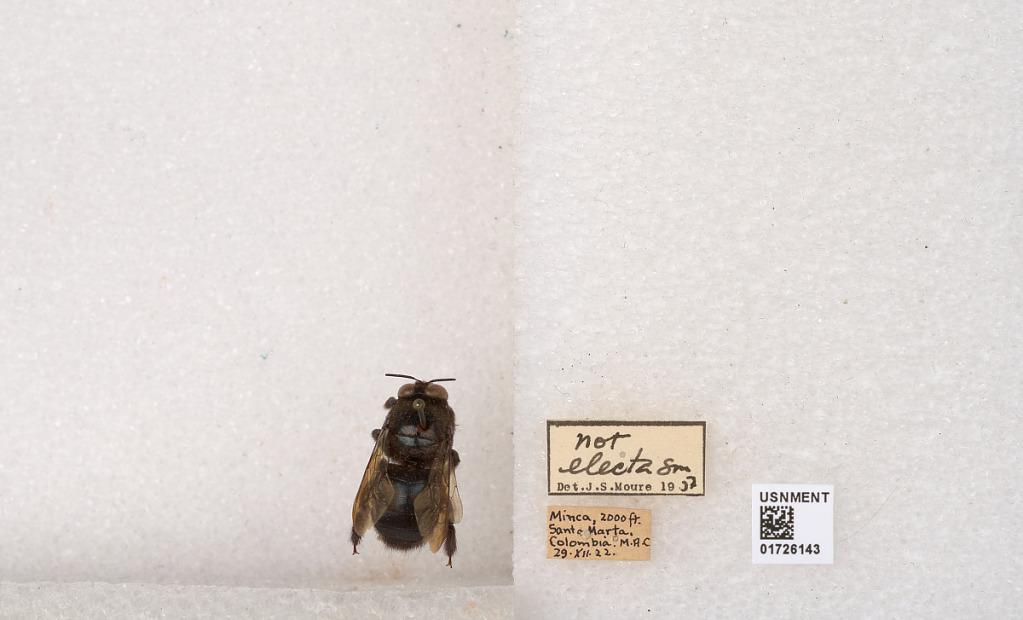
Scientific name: Xylocopa (Schonnherria) lateralis Say
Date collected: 1922-7-29
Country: Colombia
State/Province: Magdalena
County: Santa Marta
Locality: Minca
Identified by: Moure, J. S.